Rômulo Cardoso

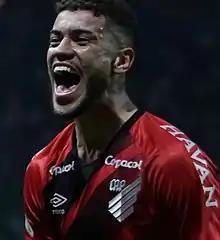
Rômulo with Athletico Paranaense in 2022

Rômulo José Cardoso da Cruz (born 8 February 2002), known as Rômulo Cardoso or just Rômulo, is a Brazilian footballer who plays as a forward for Süper Lig club Göztepe.